Forensic materials engineering

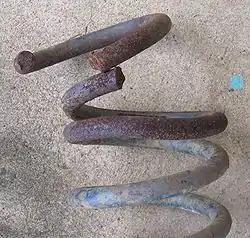
A car suspension coil spring that has been oxy-cut

Forensic materials engineering, a branch of forensic engineering, focuses on the material evidence from crime or accident scenes, seeking defects in those materials which might explain why an accident occurred, or the source of a specific material to identify a criminal. Many analytical methods used for material identification may be used in investigations, the exact set being determined by the nature of the material in question, be it metal, glass, ceramic, polymer or composite. An important aspect is the analysis of trace evidence such as skid marks on exposed surfaces, where contact between dissimilar materials leaves material traces of one left on the other. Provided the traces can be analysed successfully, then an accident or crime can often be reconstructed. Another aim will be to determine the cause of a broken component using the technique of fractography.